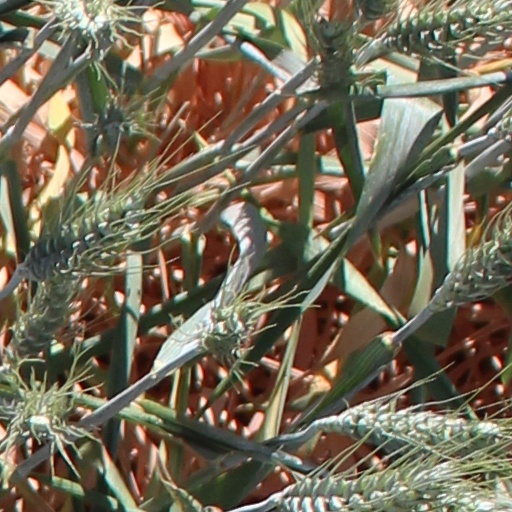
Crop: wheat